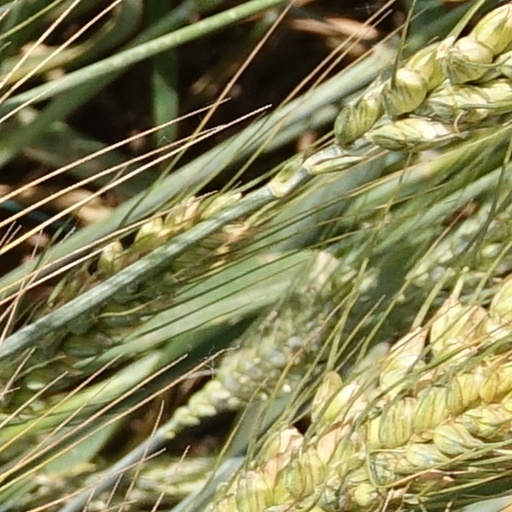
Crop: wheat